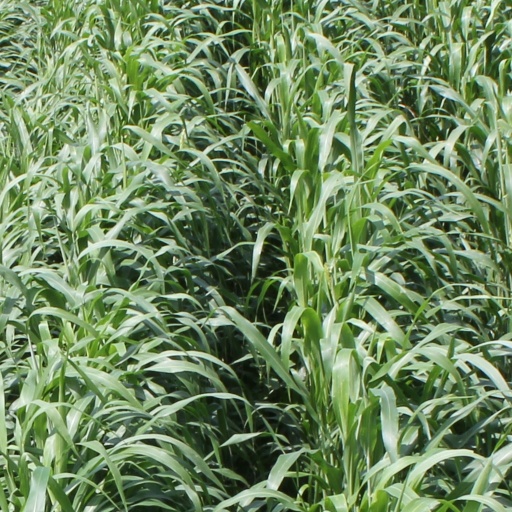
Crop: sorghum